Coolie

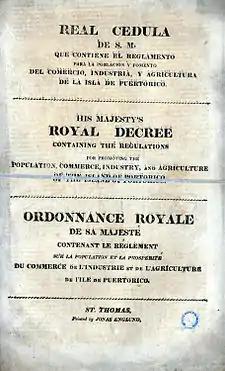
The Royal Decree of Graces of 1815, a legal order approved by the Spanish Crown to encourage foreign settlement of the colonies of Cuba and Puerto Rico

Coolie is a pejorative term used for low-wage labourers, typically those of Indian or Chinese descent.